State Academy of Fine Arts Stuttgart

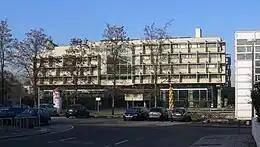
Campus building "Neubau 1" ("Neubau 2" cropped right), 2007

The State Academy of Fine Arts Stuttgart (or ABK Stuttgart) is a public fine art university in Stuttgart, Germany. It was founded in 1761 and has been located on the Weissenhof since 1946. Its campus consists of three buildings: the Altbau, Neubau 1 or "Architects' Building", and Neubau 2.